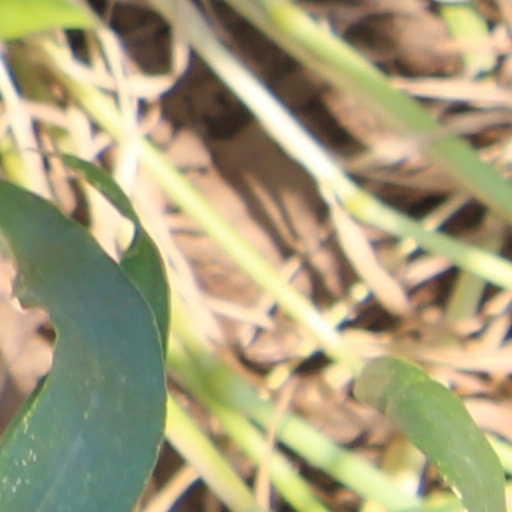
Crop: wheat